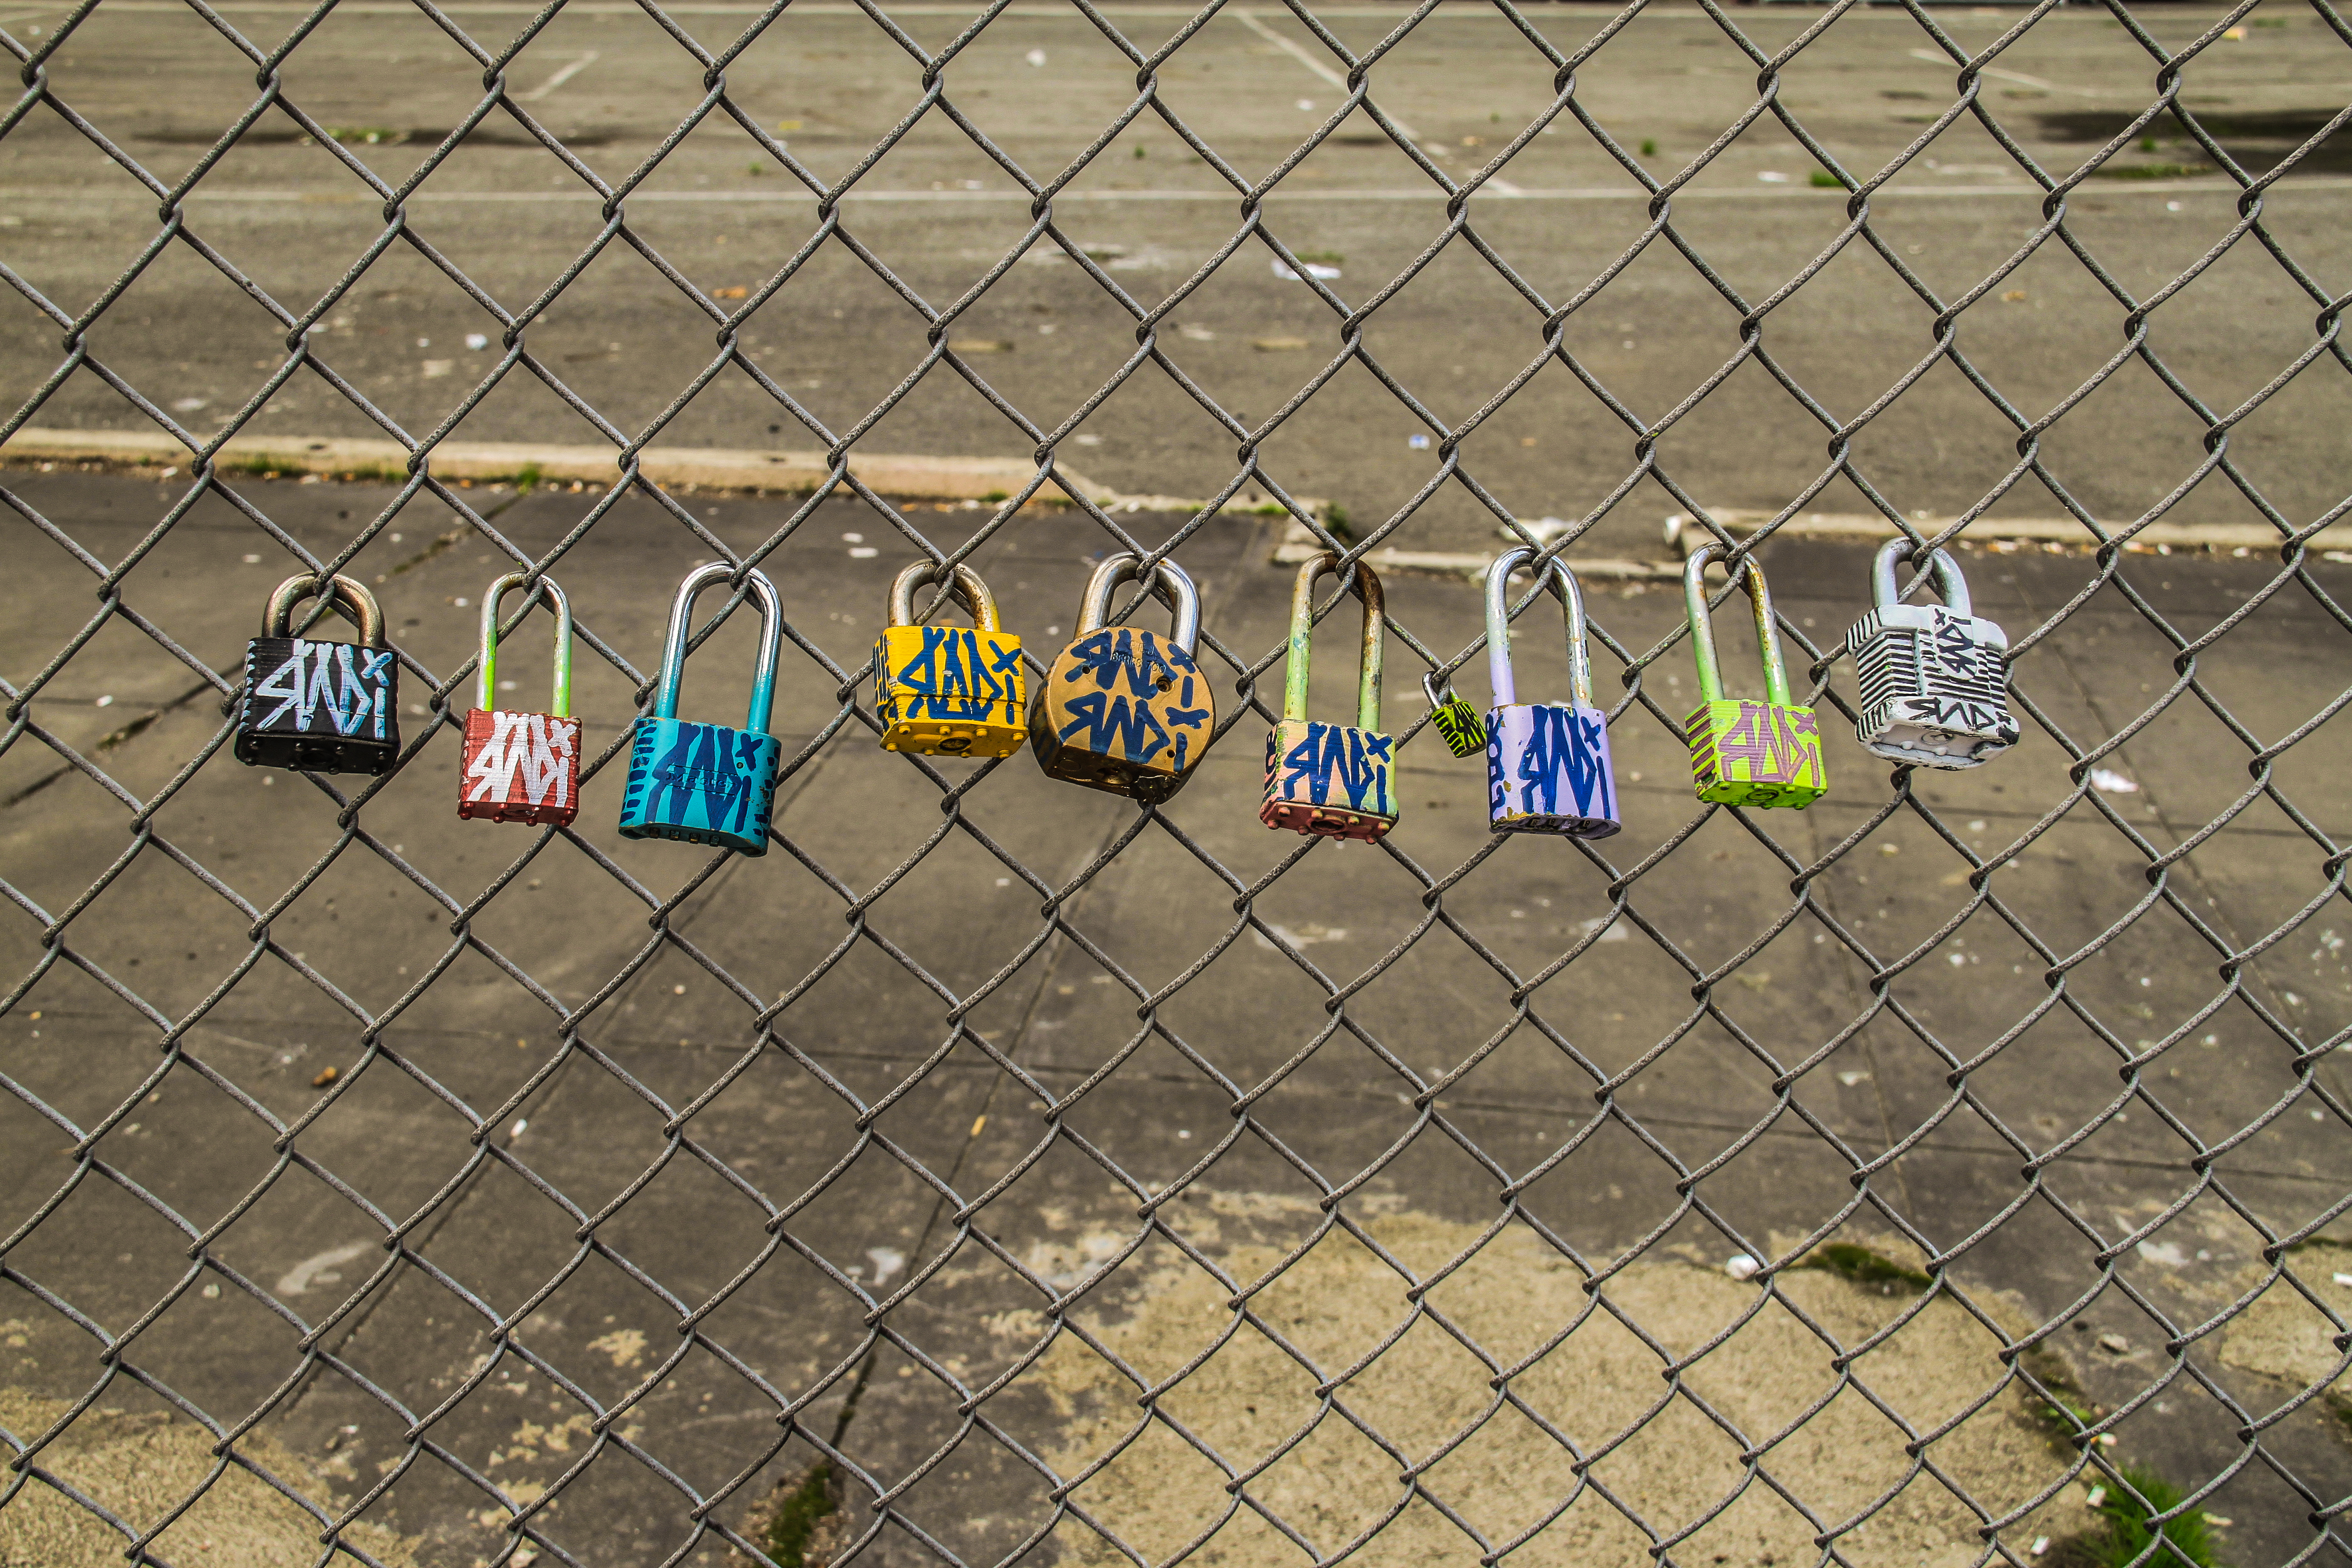
street, wire, green, color, usa, padlock, sanfrancisco